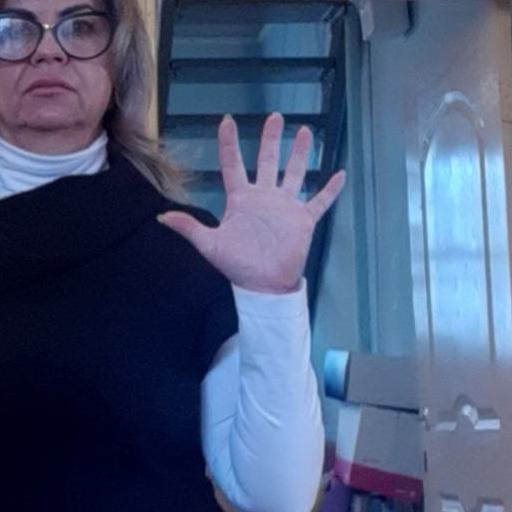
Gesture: palm